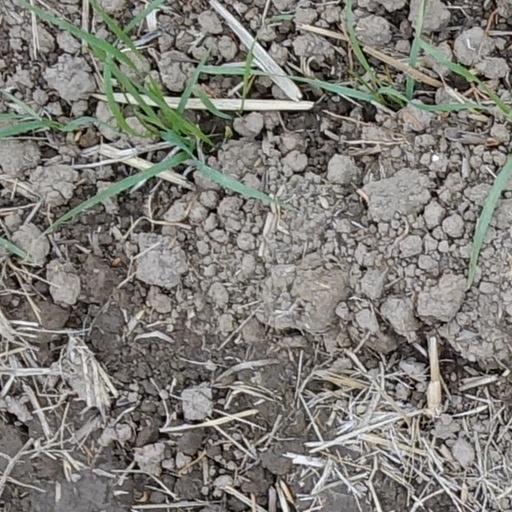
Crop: wheat